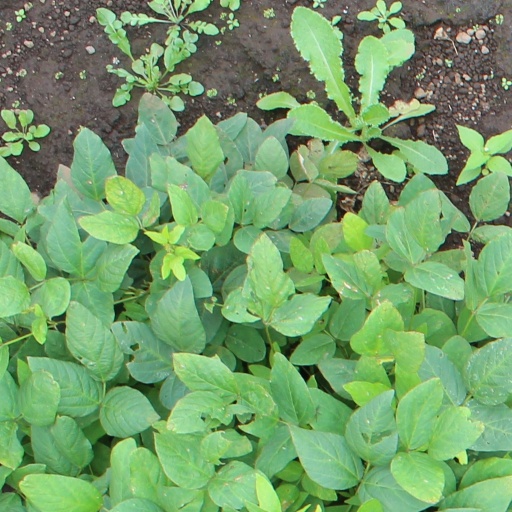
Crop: soybean